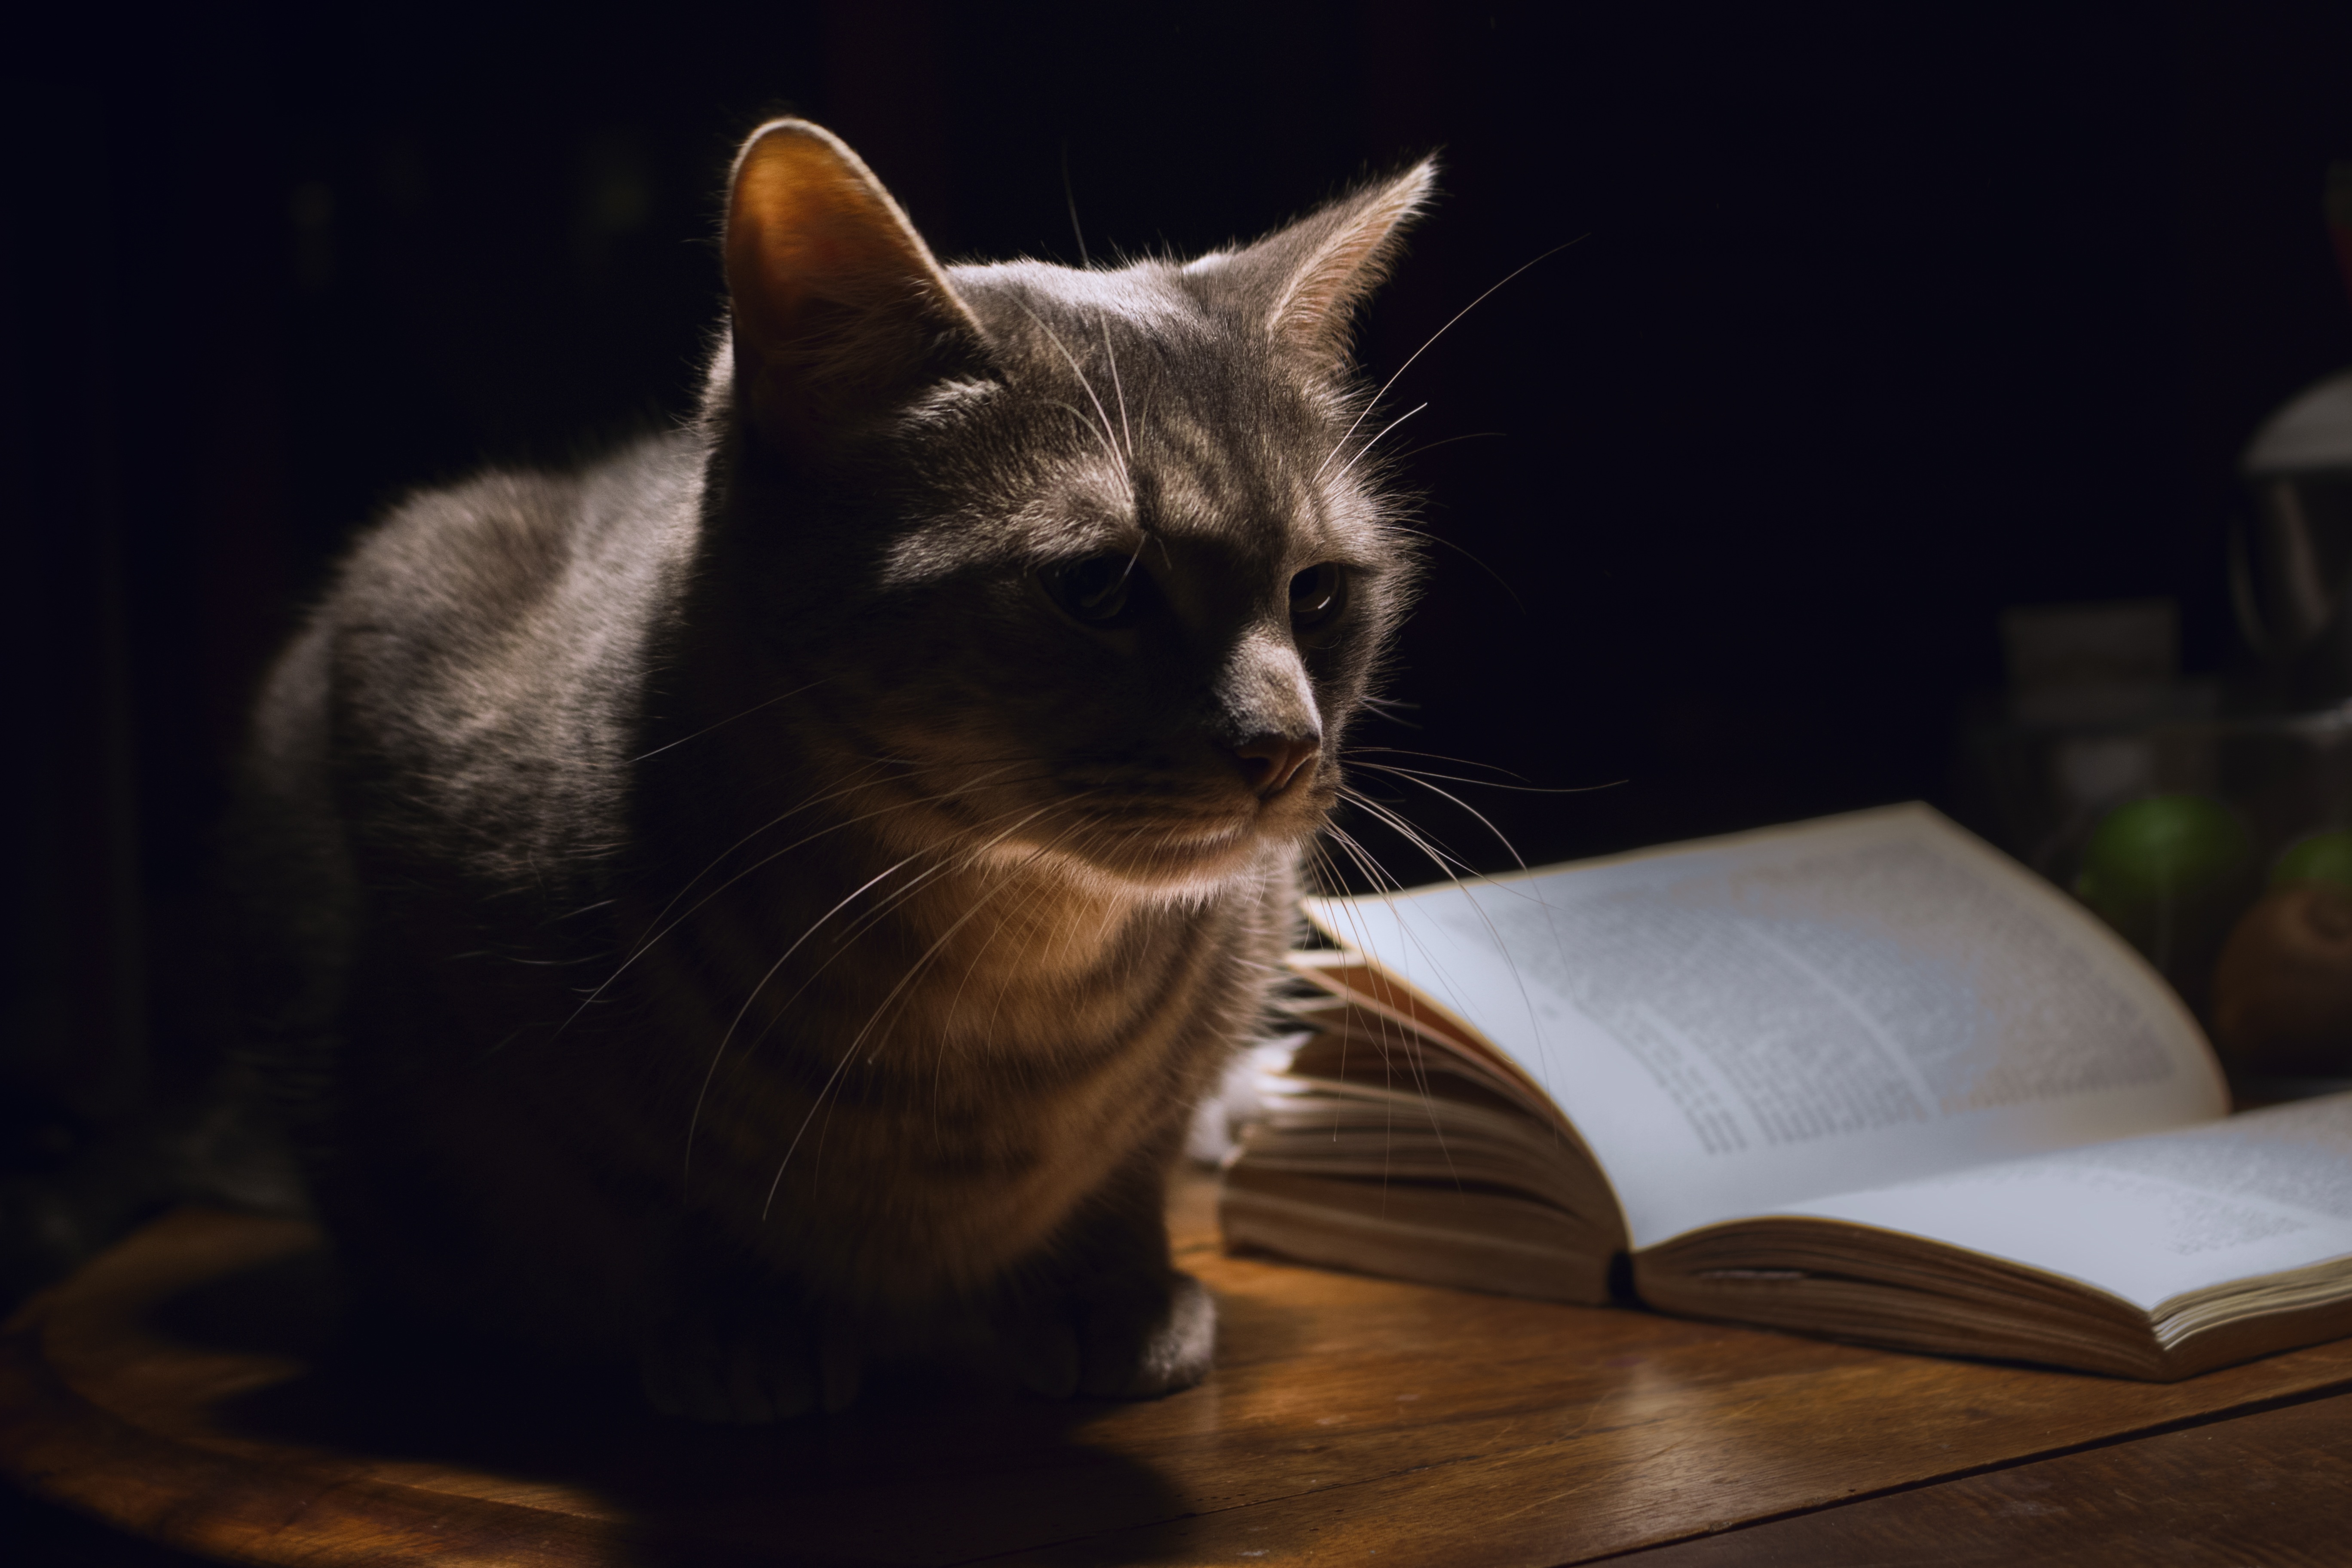
kitten, cat, mammal, whiskers, vertebrate, small to medium sized cats, cat like mammal